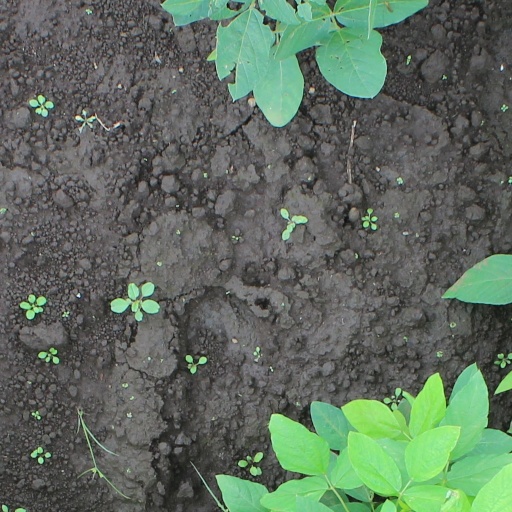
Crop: soybean